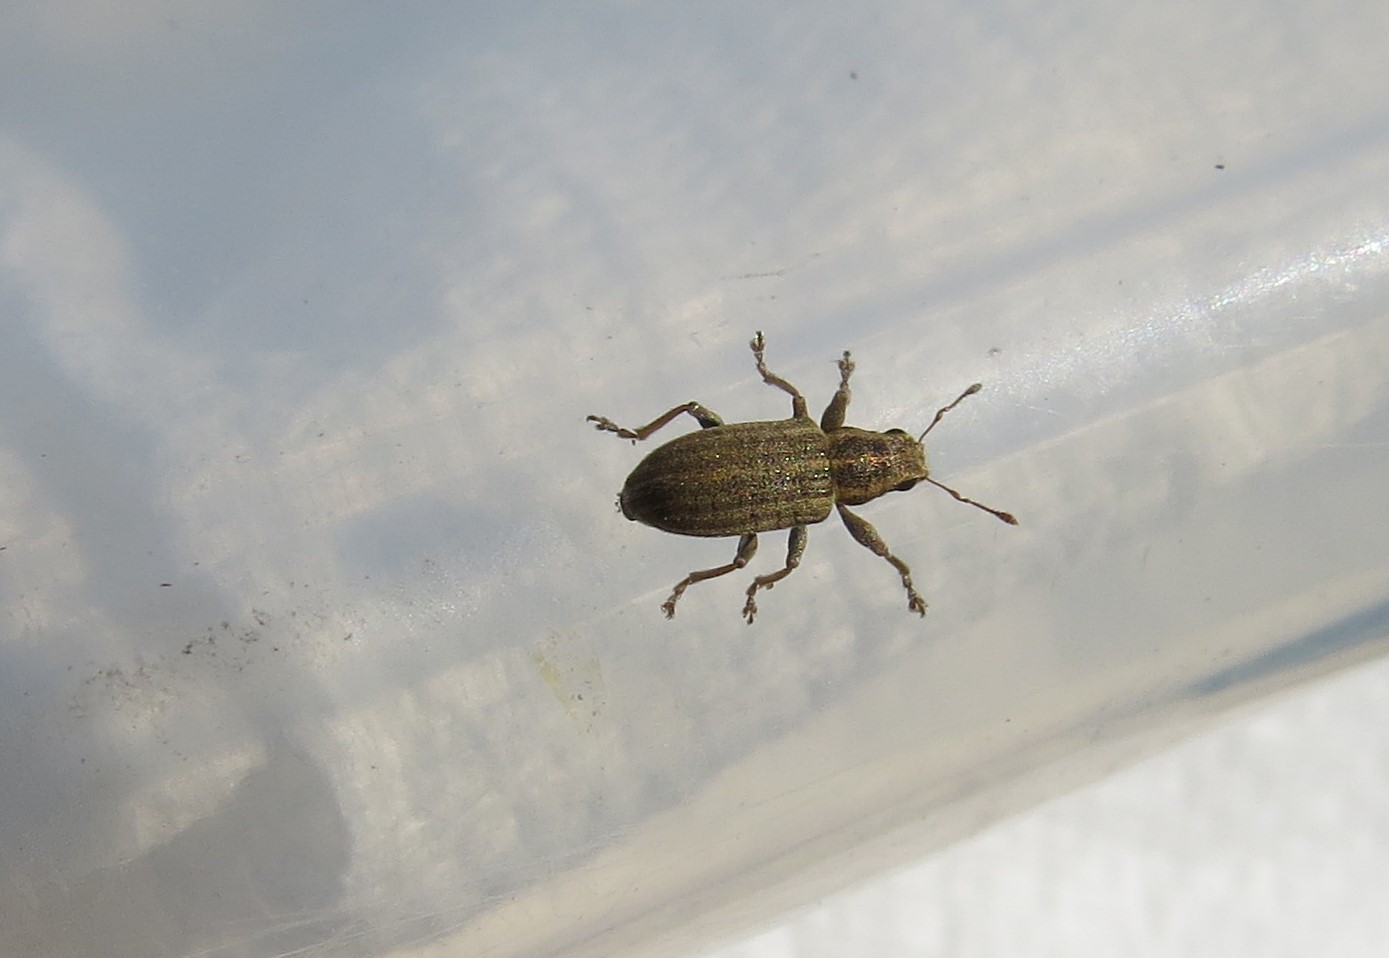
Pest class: pea_leaf_weevil